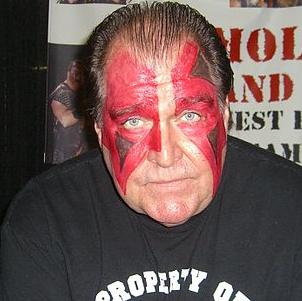
Age: 61